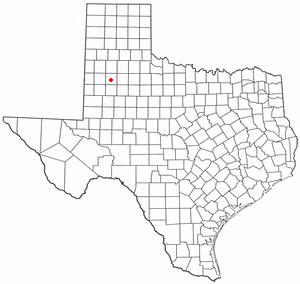
Lubbock (Texas)
Lubbocks beliggenhed i Texas
Lubbock er en amerikansk by og administrativt centrum i det amerikanske county Lubbock County, i staten Texas. I 2004 havde byen et indbyggertal på 209.737.